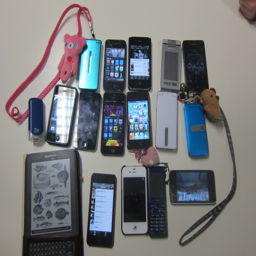
A white table holding various types of cellphones.
Various cell phones and a Kindle laid out on a desk
A table filled with an arrangement of cellphones
A bunch of electronic devices are arranged on a table.
Many different cellphones are lying on a table.